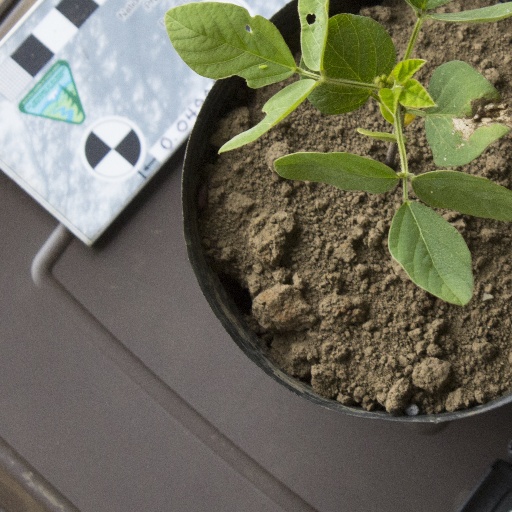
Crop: soybean